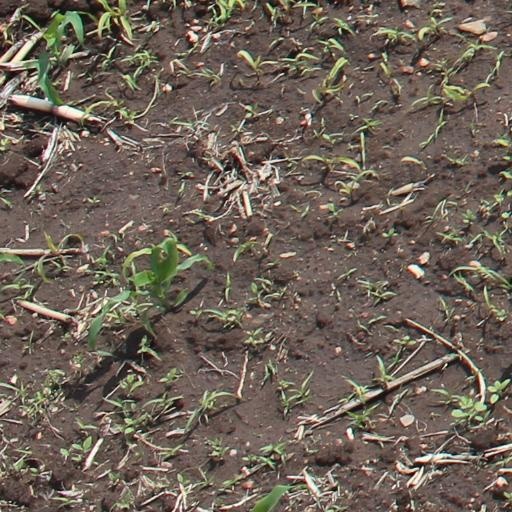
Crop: maize; corn